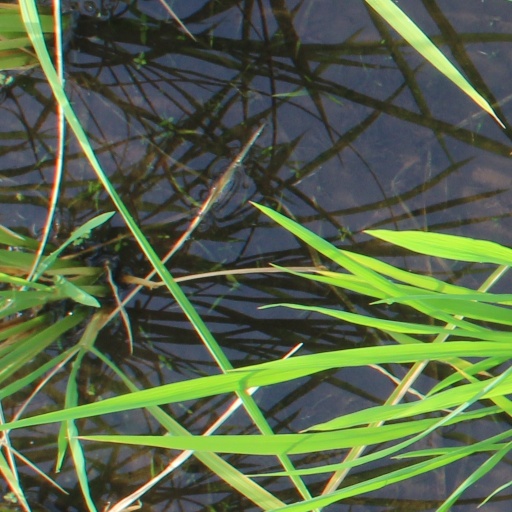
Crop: rice